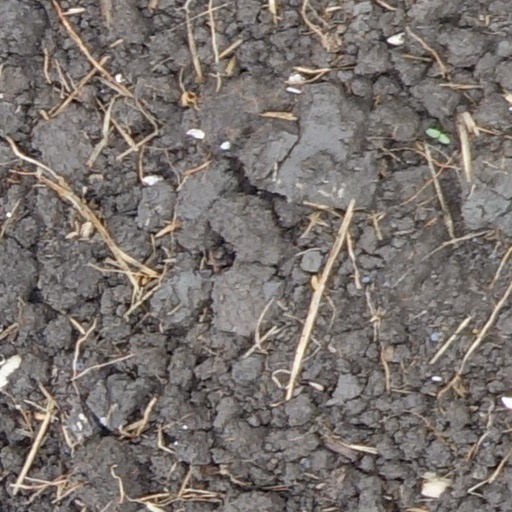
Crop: wheat